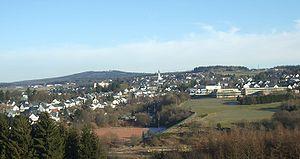
Hermeskeil est une ville et chef-lieu de la Verbandsgemeinde Hermeskeil, dans l'arrondissement de Trèves-Sarrebourg, en Rhénanie-Palatinat, dans l'ouest de l'Allemagne.